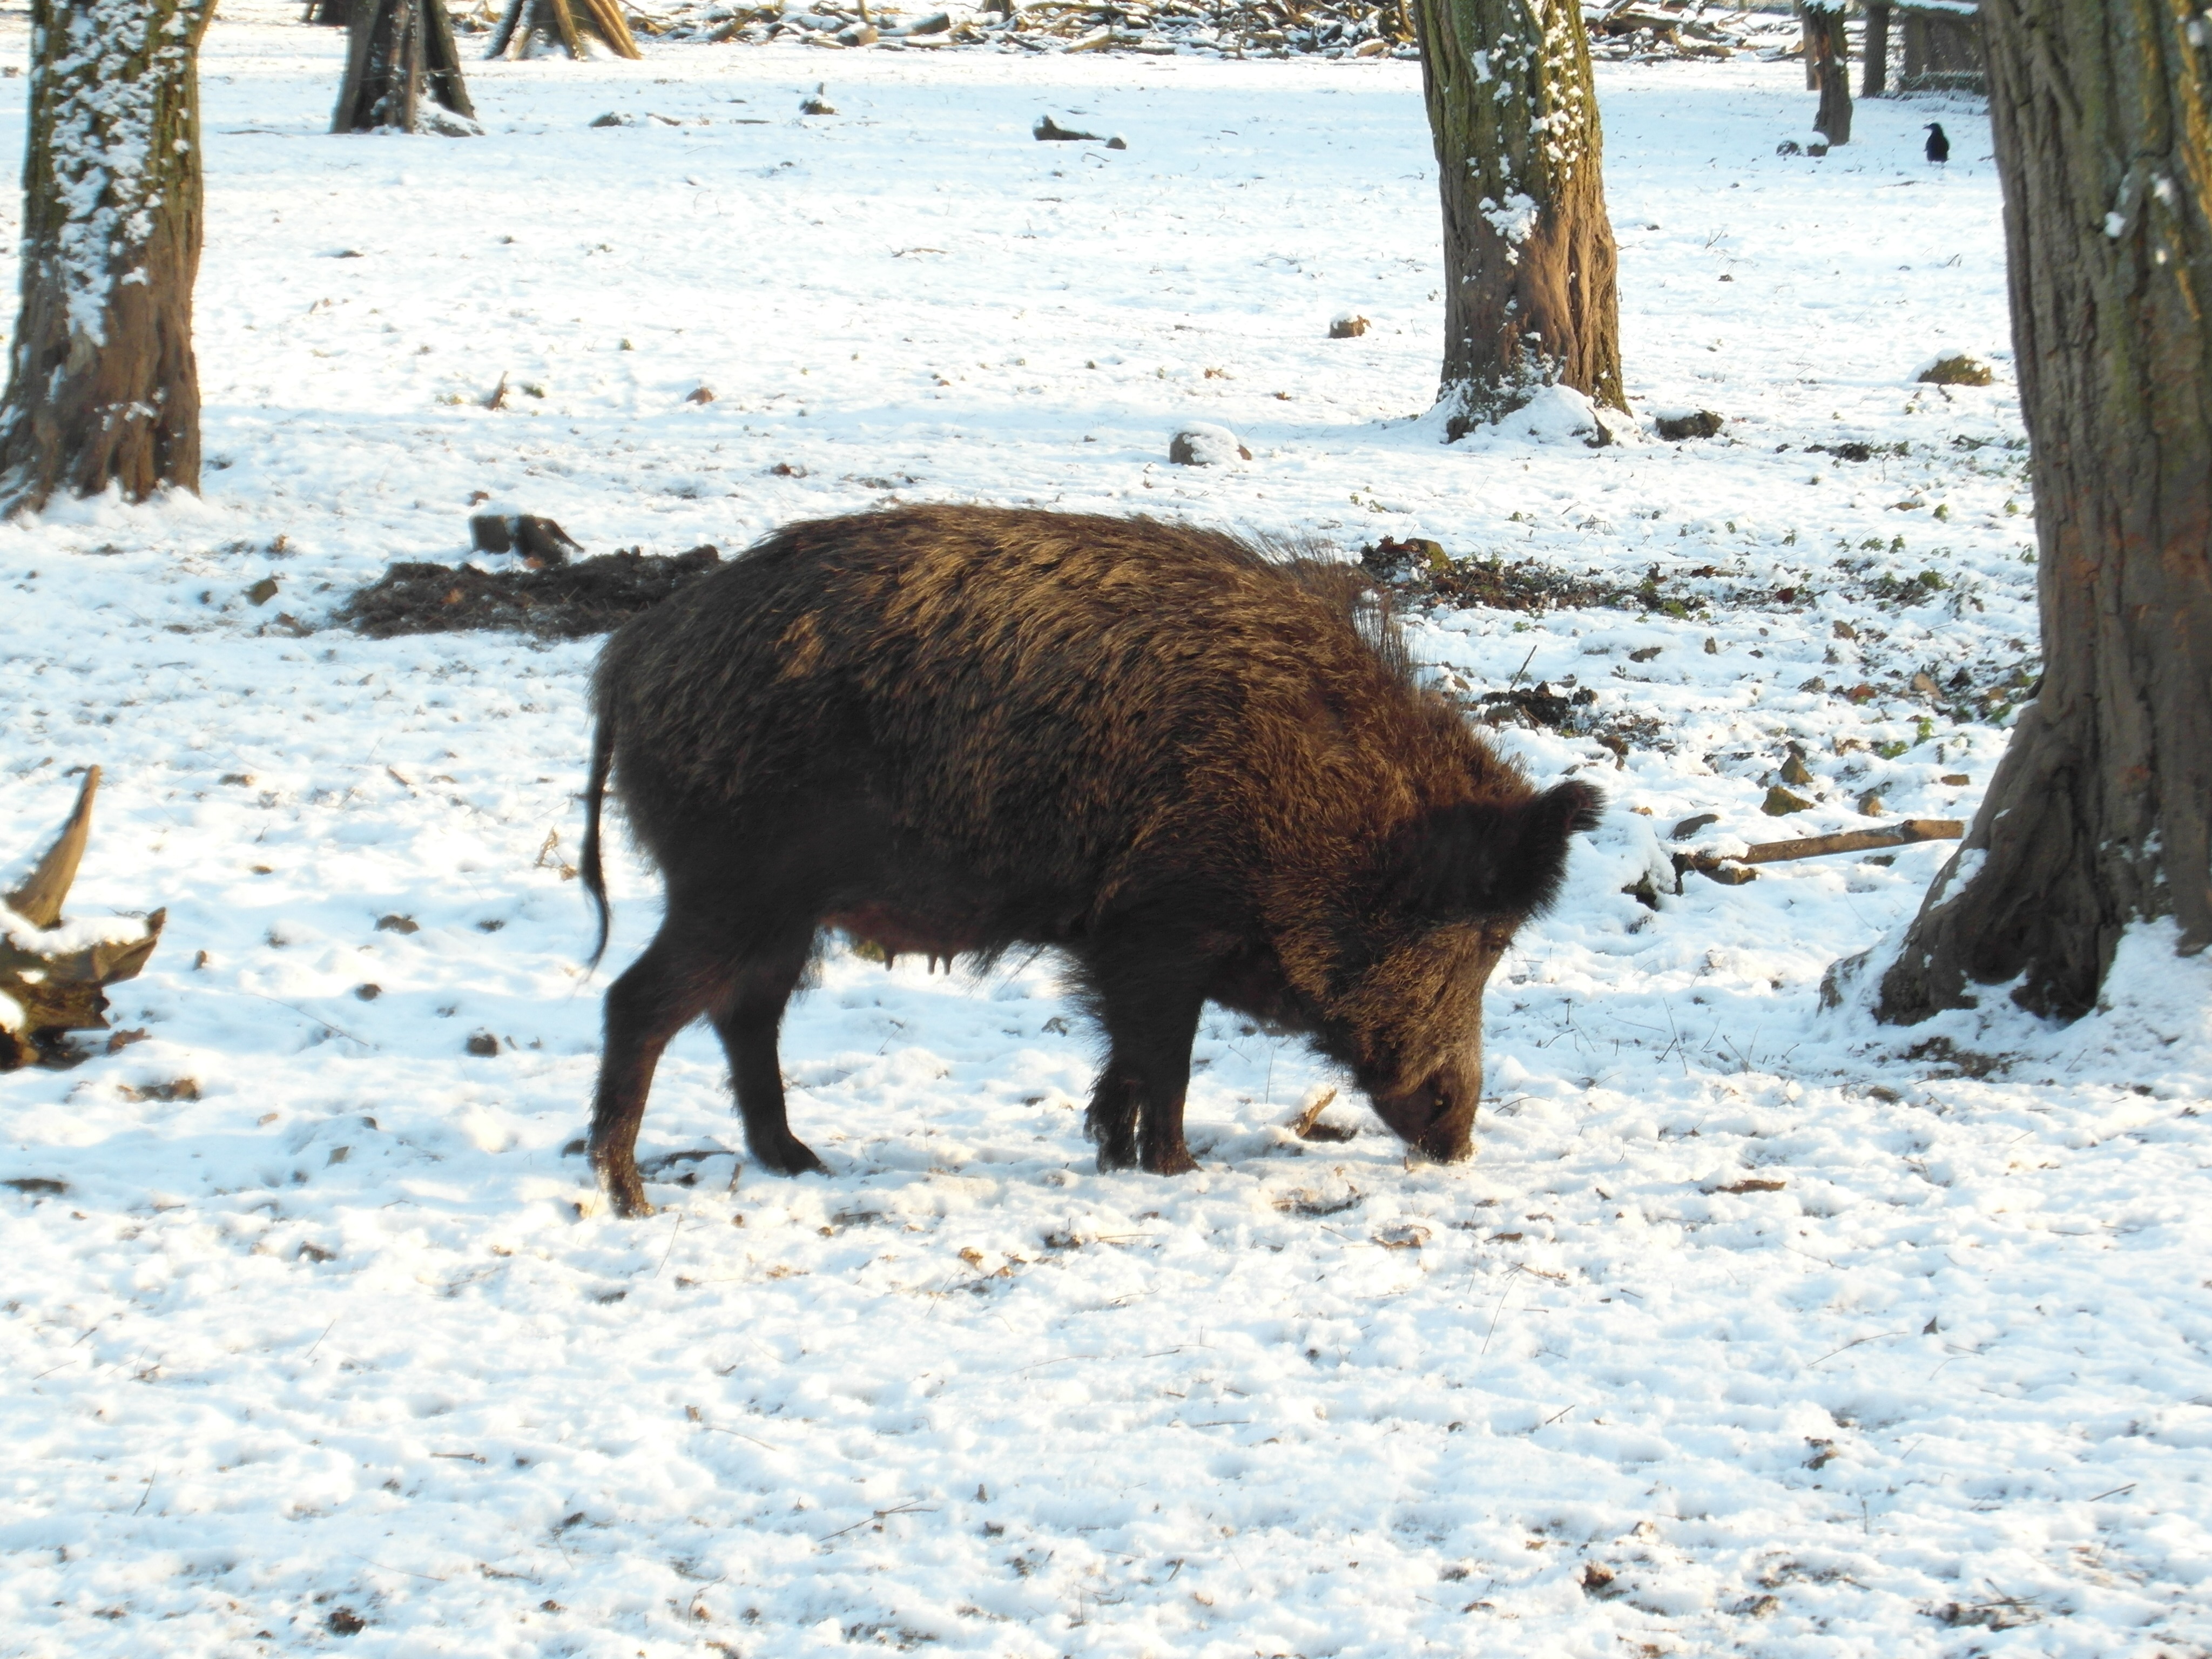
forest, snow, winter, wildlife, mammal, fauna, boar, forestry, vertebrate, pig, hunting, wild boar, wildlife park, pig like mammal, peccary